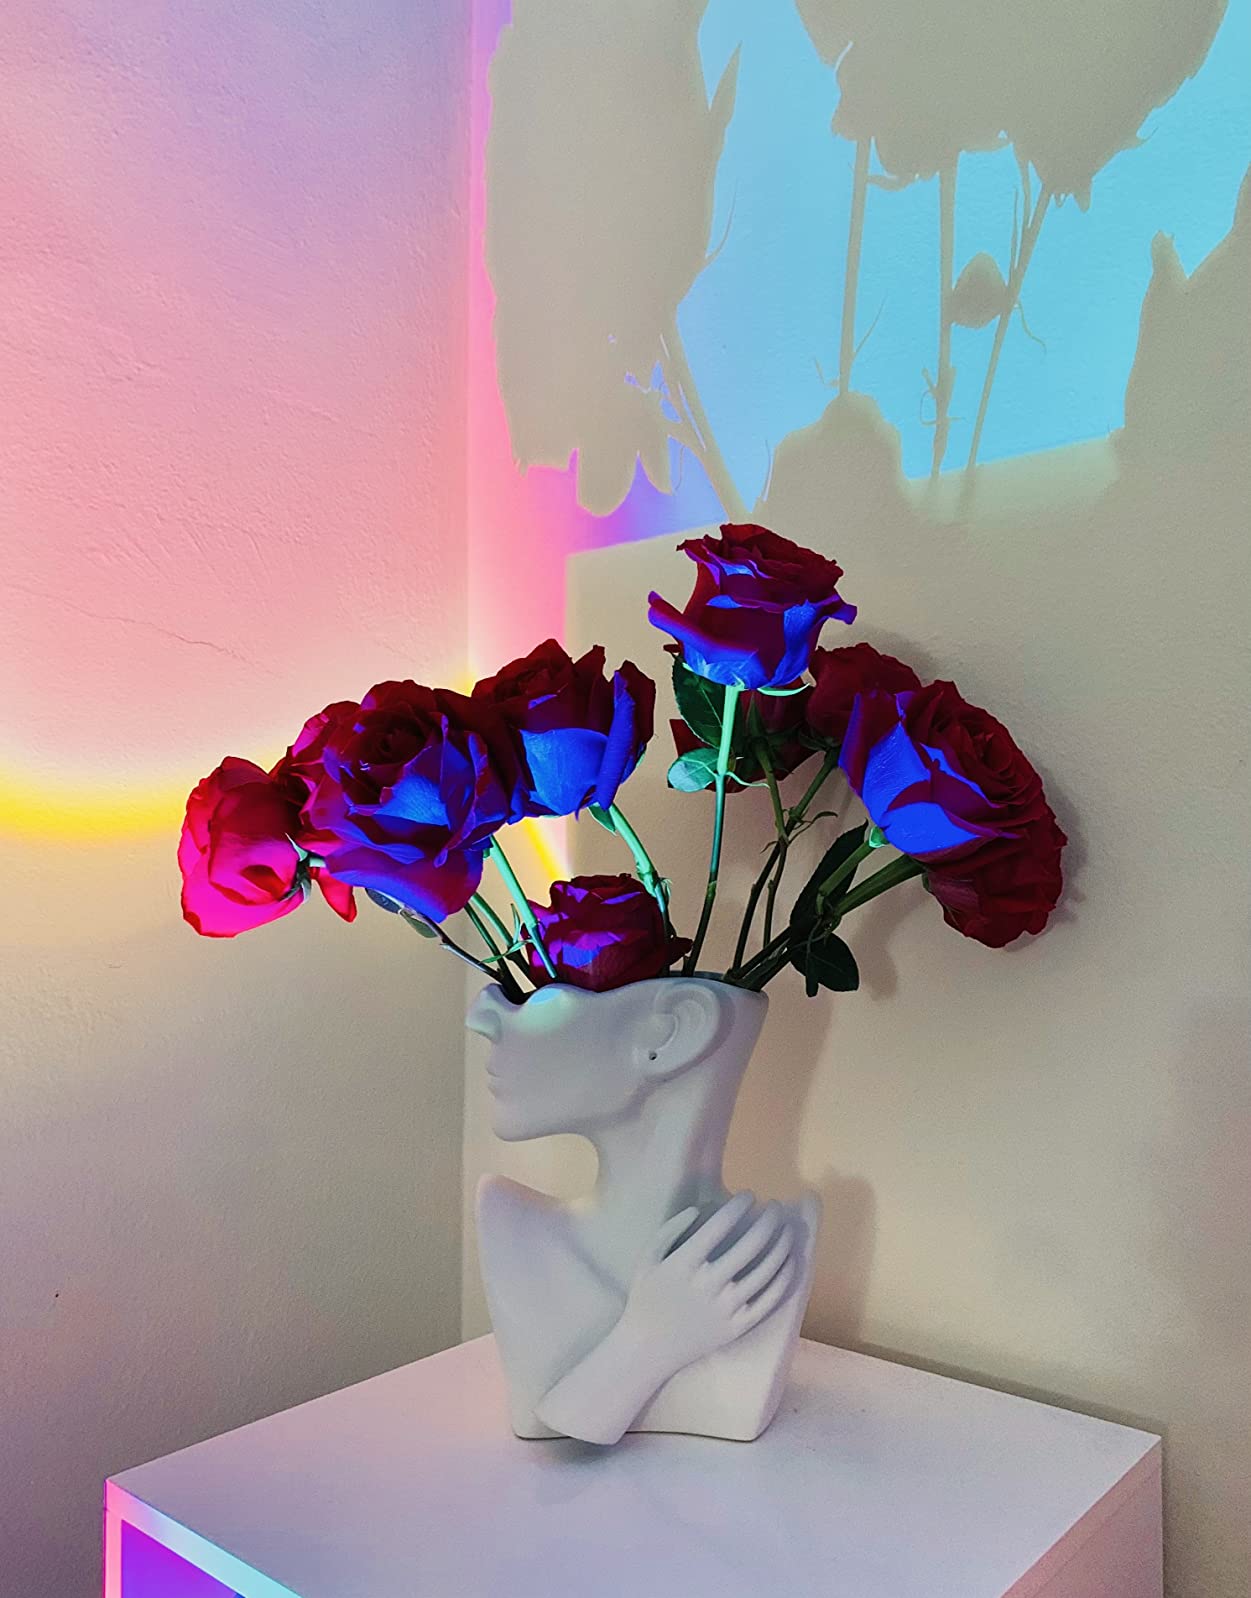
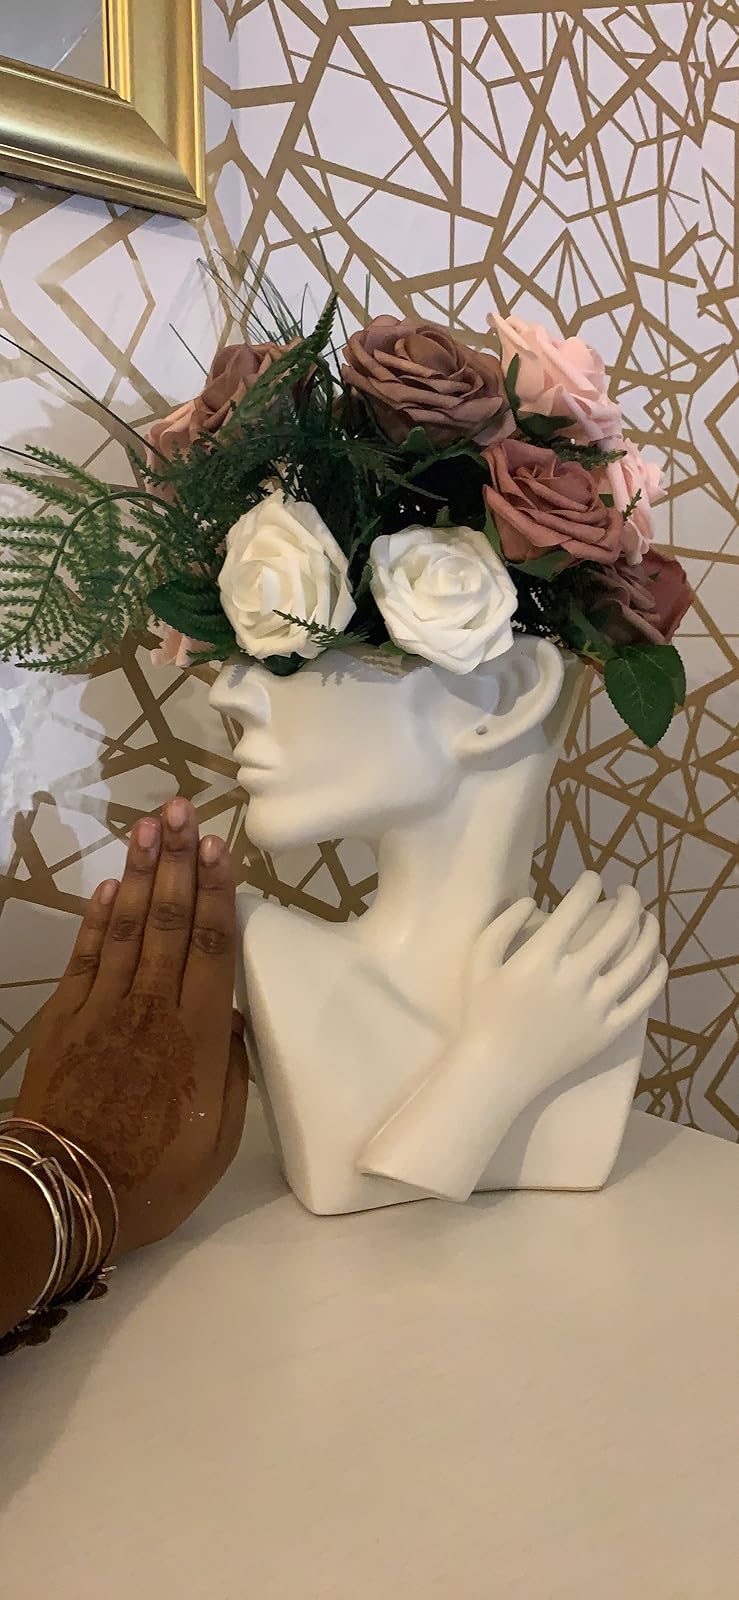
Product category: vase
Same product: yes